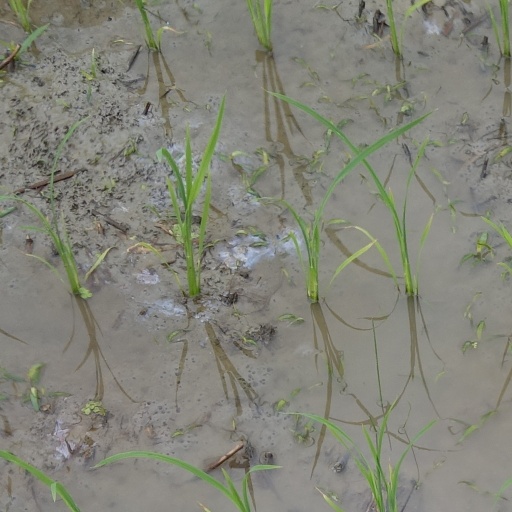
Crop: rice